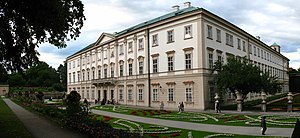
Mirabell Slot
Mirabell Slot samt dets haver
Mirabell Slot er en historisk bygning i Salzburg, Salzburgerland i Østrig.